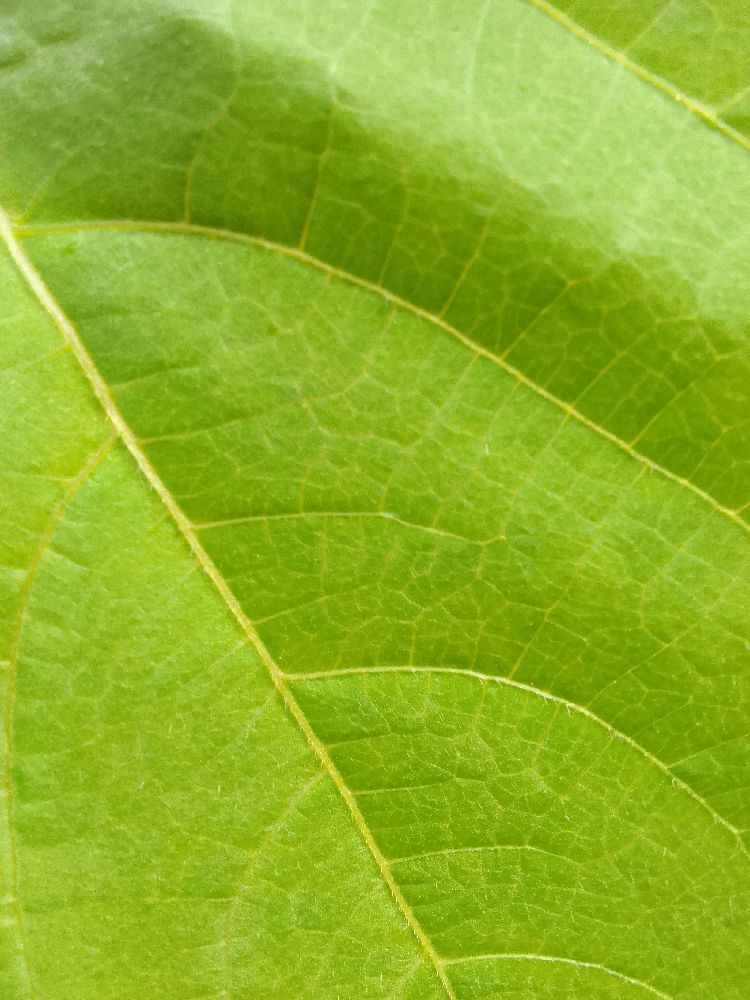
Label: healthy